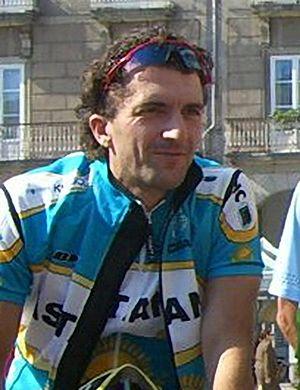
Marcos Antonio Serrano Rodríguez est un coureur cycliste espagnol. Professionnel de 1993 à 2007, il a commencé sa carrière dans l'équipe cycliste Kelme. C'est un coureur assez polyvalent. Il a la particularité d'être l'un des rares coureurs du peloton à avoir terminé dans le top 10 des trois grands tours : 8ᵉ du Tour d'Italie, 8ᵉ du Tour d'Espagne et 10ᵉ du Tour de France. En 2006, il est cité dans l'affaire Puerto.